JR Freight Class HD300

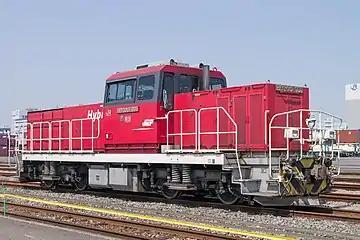
Prototype HD300-901 at Tokyo Freight Terminal in May 2013

The is a hybrid diesel/battery Bo-Bo wheel arrangement switcher locomotive type operated by Japan Freight Railway Company (JR Freight) in Japan.